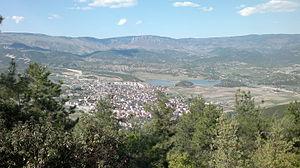
Durağan est une ville et un district de la province de Sinop dans la région de la mer Noire en Turquie.